Ban Noen, Bangkok

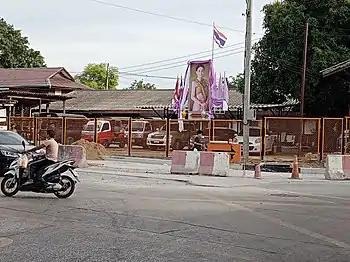
Ban Noen Junction in June 2020

Ban Noen (lit: "slope county") is a historic neighbourhood and road junction in Siri Rat and Ban Chang Lo subdistricts, Bangkok Noi district, Thonburi side, Bangkok. It is the three-way junction of Itsaraphap, Rot Fai and Sutthawat roads. The boundaries of the junction are considered to be where Rot Fai and Sutthawat roads originate, and where Itsaraphap road ends.